1997 Ontario teachers' strike

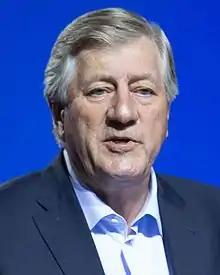
Mike Harris in 2014

In the 1995 Ontario general election, the Progressive Conservative Party of Ontario (PCs), under party leader Mike Harris, won a majority of the seats in the Legislative Assembly. The party campaigned on the "Common Sense Revolution", a platform of policies aimed at reducing the provincial deficit by lowering taxes and cutting public services. The PCs had an acrimonious relationship with the province's labour sector, particularly teachers' unions; in 1995, controversy erupted after a video leaked of Minister of Education and Training John Snobelen stating that the party needed to "invent a crisis" to generate public support for its plans to overhaul the province's education system. From 1995 to 1998, "Days of Action" were held as a series of rolling, one-day general strikes organized by labour unions in opposition to the Harris government.